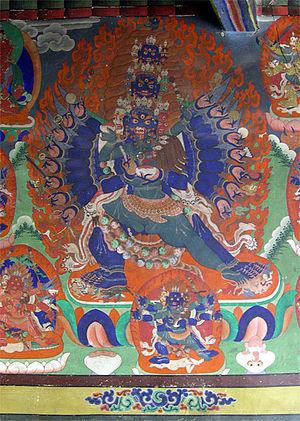
Yung Drung Tharpa Ling, appelé aujourd'hui Lamayuru, est le plus ancien monastère tibétain du Ladakh appartenant aujourd'hui à la lignée Drikung de l'ordre Kagyupa. Il est situé à 127 km à l'ouest de Leh, la capitale du Ladakh, dans le district de Kargil sur la route de Srinagar - Kargil - Leh, à une altitude de 3 510 m.